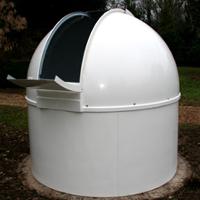
Weather: cloudy or overcast